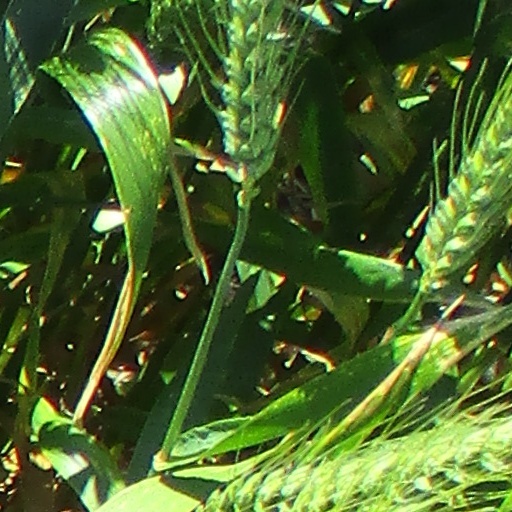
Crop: wheat